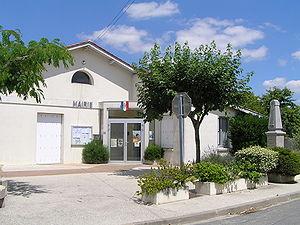
mairie de Les Métairies
Les Métairies est une commune du Sud-Ouest de la France, située dans le département de la Charente.